American Playhouse

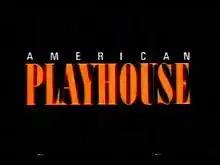

American Playhouse is an American anthology television series periodically broadcast by Public Broadcasting Service (PBS).